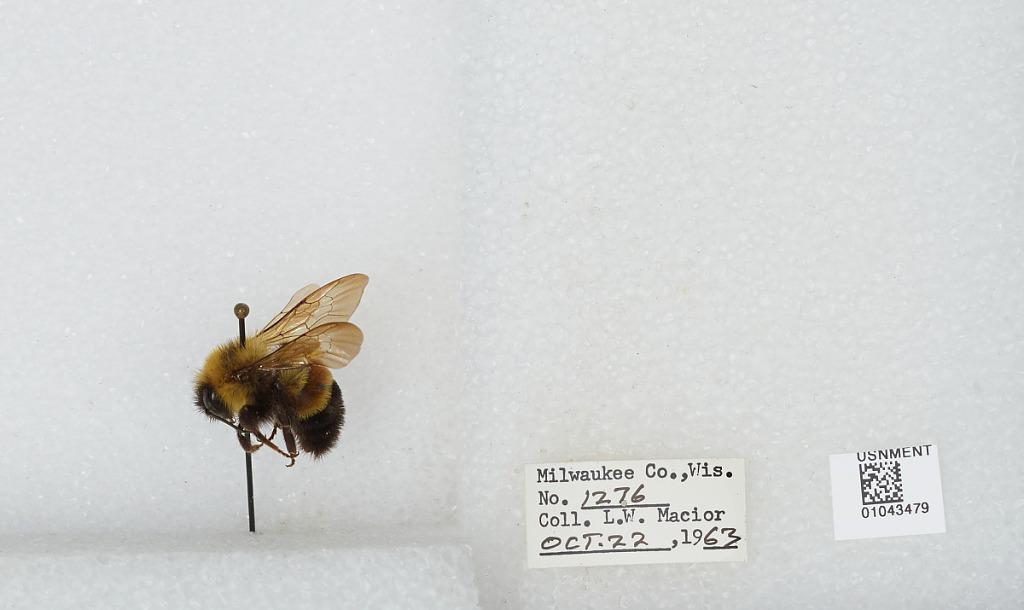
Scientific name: Bombus (Bombus) affinis Cresson
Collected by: L. Macior
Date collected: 1963-10-22
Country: United States
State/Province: Wisconsin
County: Milwaukee
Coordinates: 43, -87.9672